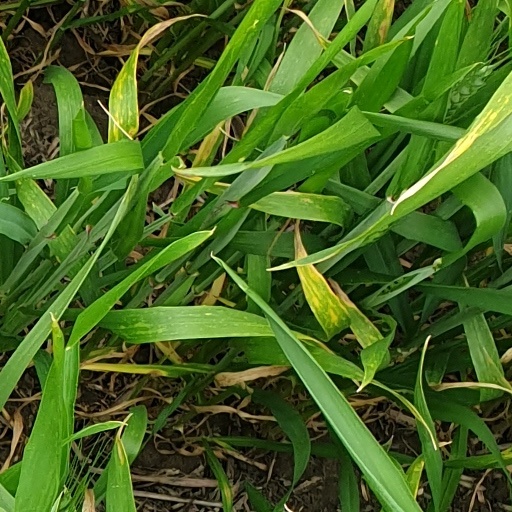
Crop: wheat